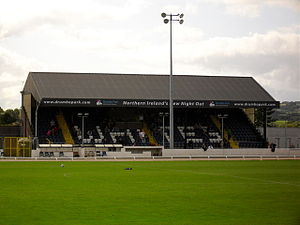
Lisburn Distillery F.C.
Lisburn Distillery Football Club er en semiprofessionel nordirsk fodboldklub i Ballyskeag nær Lisburn. Klubben blev stiftet i Belfast i 1880 under navnet Distillery Football Club, hvor den havde hjemme på Grosvenor Park indtil 1971. Herefter havde klubben hjemmebane på Skegoneill Avenue og Seaview, indtil den i 1980 flyttede til det nuværende stadion New Grosvenor Stadium i Ballyskeagh. I 1999 skiftede klubben navnet fra Distillery FC til Lisburn Distillery FC.